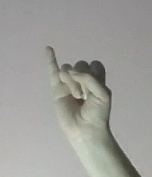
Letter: meem